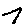
Label: 7